Gaspar de Borja y Velasco

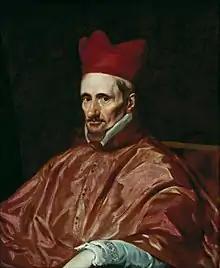
Portrait by Diego Velázquez, ca. 1643

Gaspar de Borja y Velasco (26 June 1580 – 28 December 1645) was a Spanish cardinal, ecclesiastic and politician. He belonged to the house of Borgia (though he always used the Spanish spelling of "Borja") and served as Primate of Spain, Archbishop of Seville, Archbishop of Toledo and viceroy of Naples. He was the great-great-great-great-grandson of Pope Alexander VI.